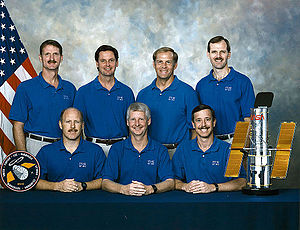
STS-82
STS-82 var Discoverys 22. rumfærge-mission.